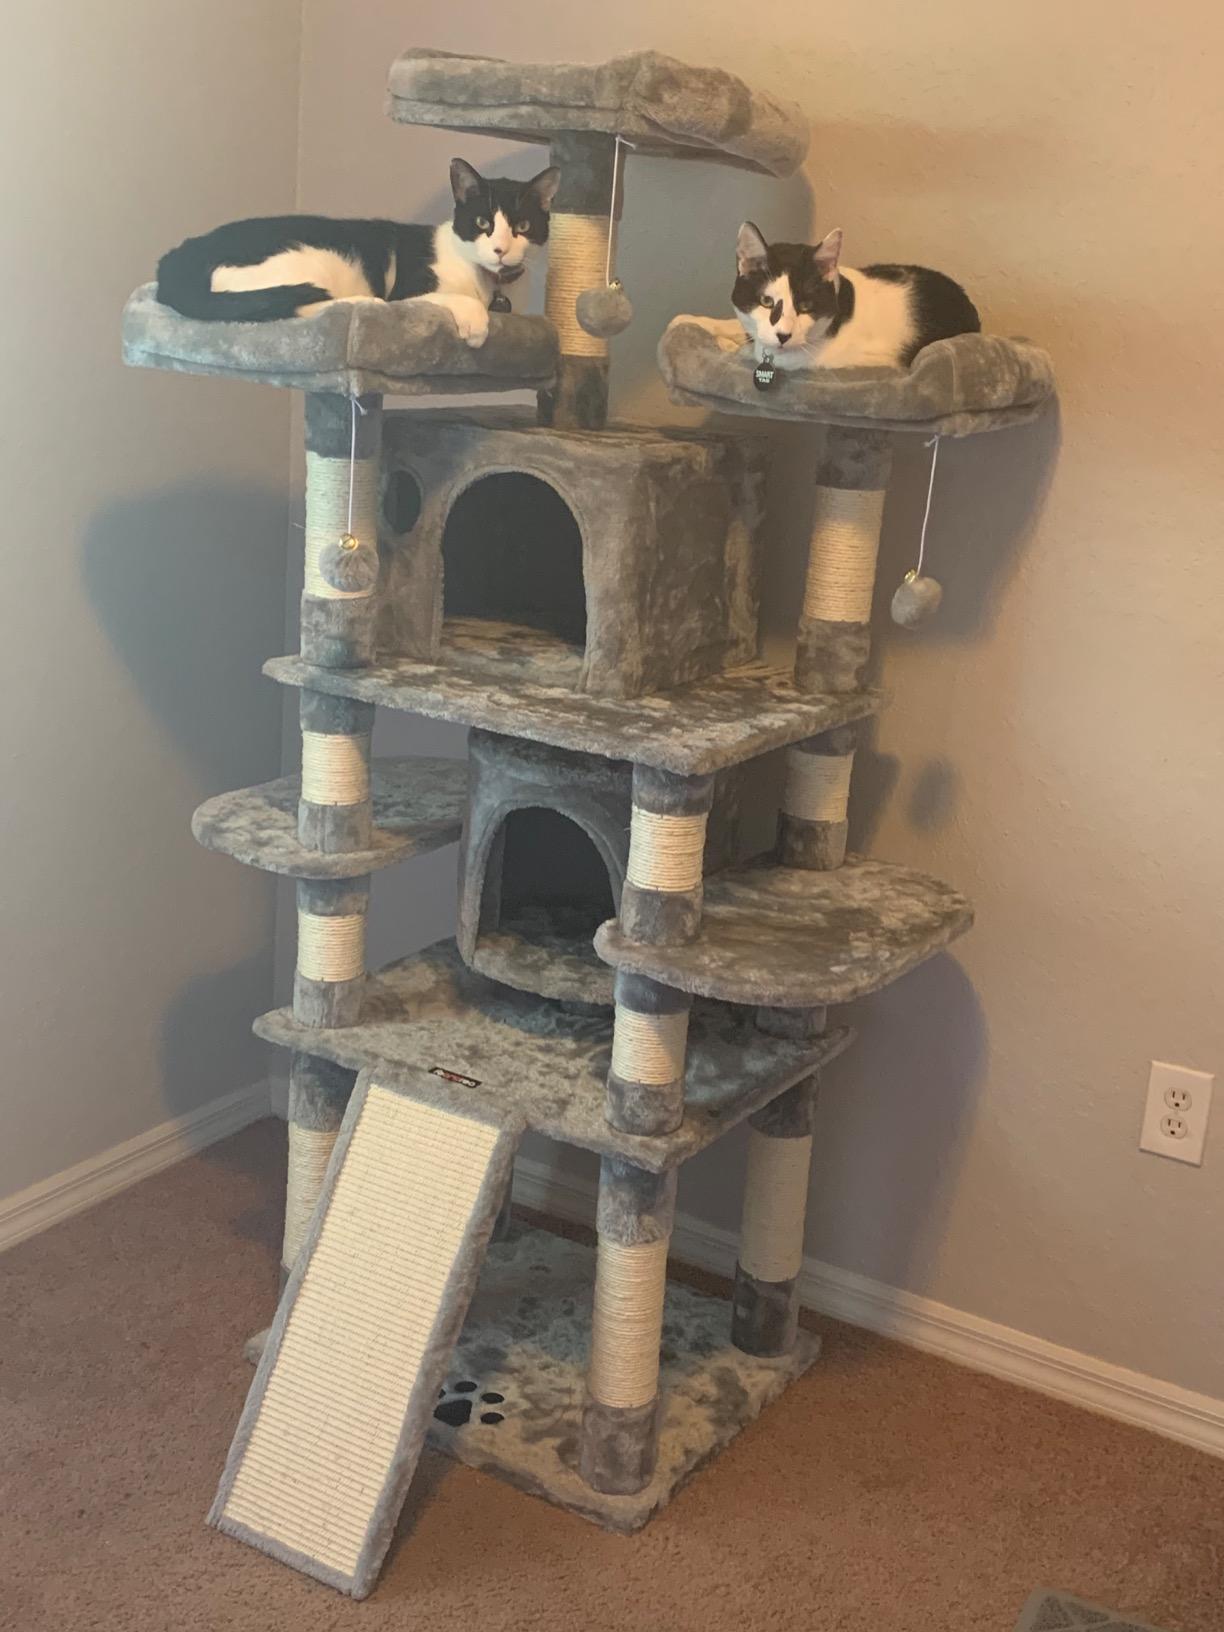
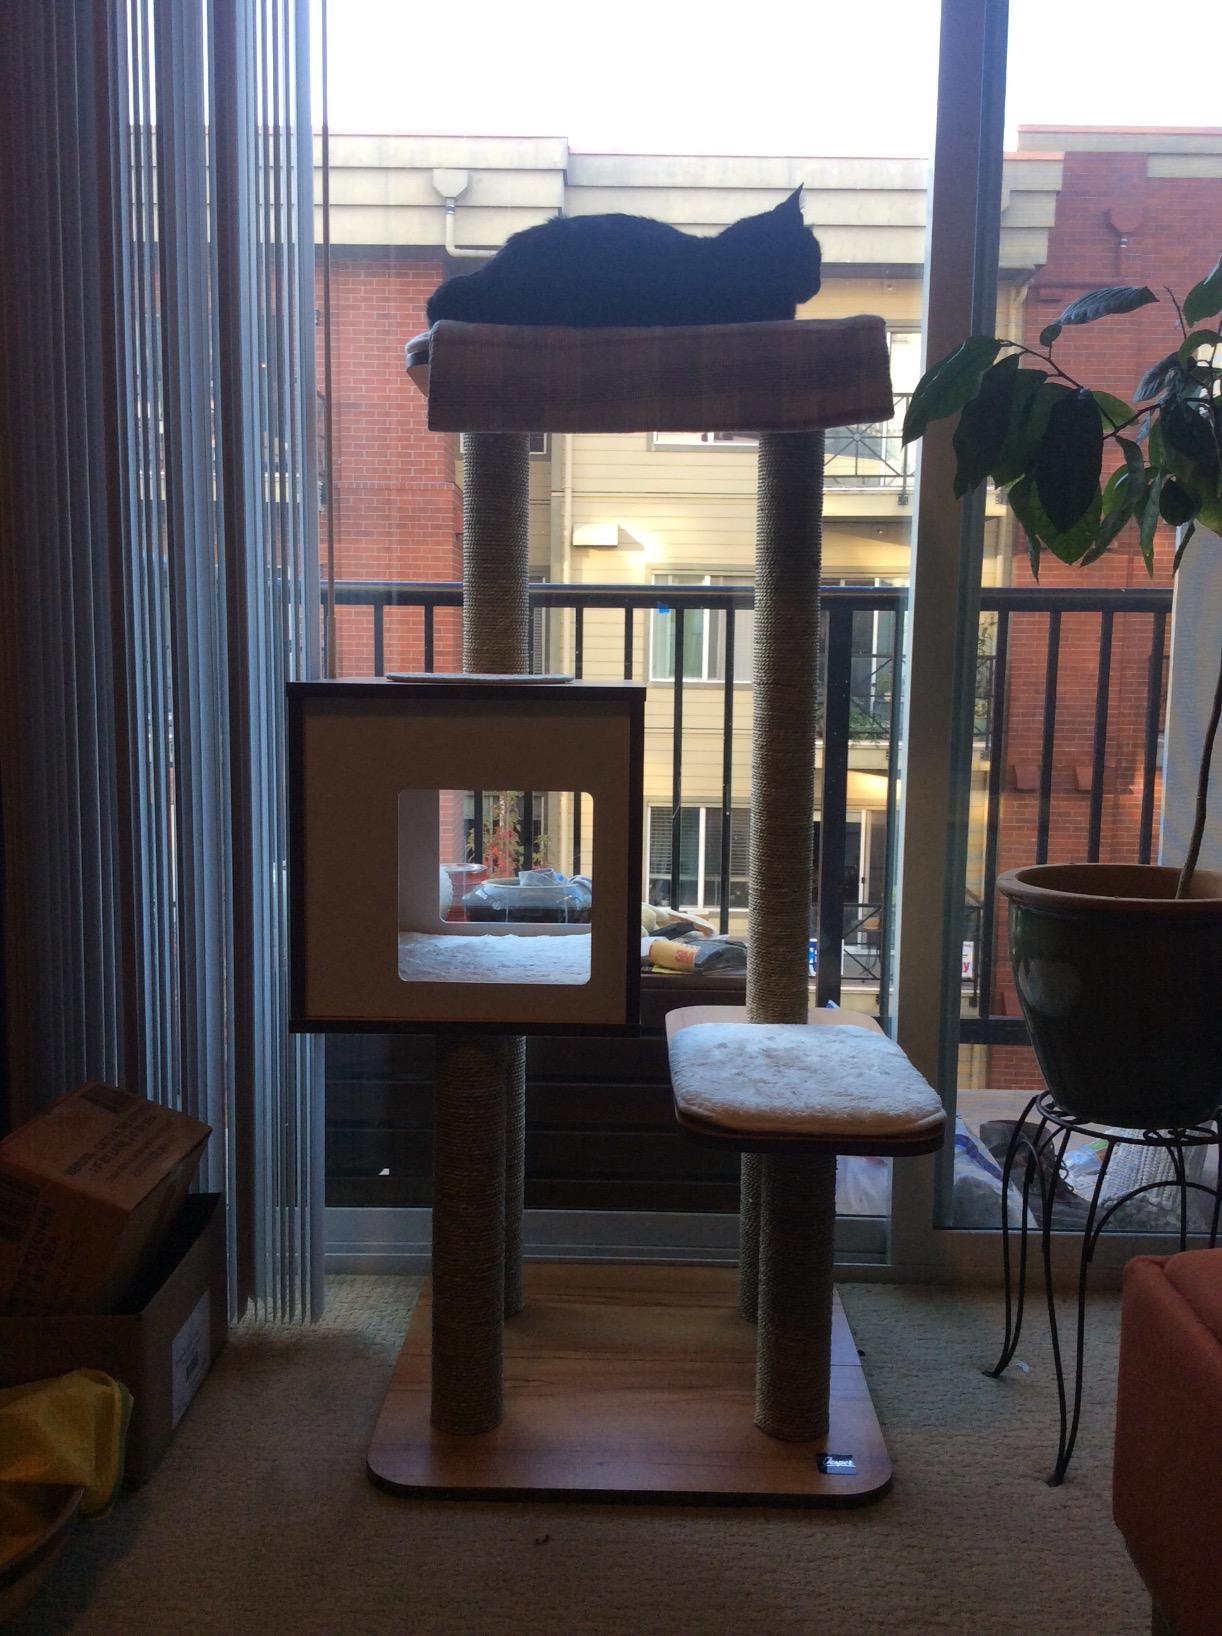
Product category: items_cat tree
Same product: no